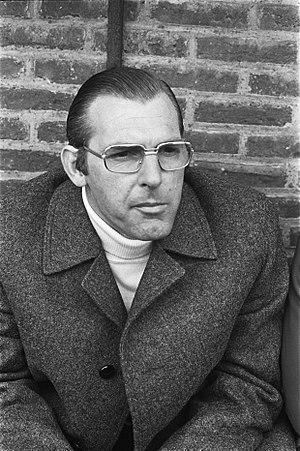
Photographie de l'entraîneur du MVV fr:Leo Canjels par Bert Verhoeff / Anefo (Eindhoven, 1973).
Leonard Canjels, dit Leo Canjels, est un footballeur néerlandais et entraîneur, né le 1ᵉʳ avril 1933 à Bréda et mort le 26 mai 2010 à Bréda.